Phil Jurkovec

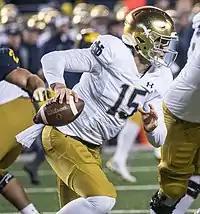
Jurkovec with Notre Dame in 2019

Philip Stephen Jurkovec (born November 3, 1999) is a former American football tight end who is currently an unsigned free agent. He previously played for the Pittsburgh Panthers, Notre Dame Fighting Irish, and Boston College Eagles.